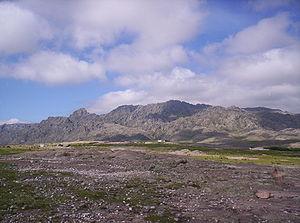
Los Gigantes sont une chaîne de montagne de la province de Córdoba en Argentine qui abrite l'un des plus hauts sommets de la chaîne des sierras Grandes, dans la région de la Pampa de Achala.
La province de Córdoba est une province de l'Argentine. Située dans le centre-nord du pays, elle est parfois appelée le « Cœur de l'Argentine ». Sa capitale est Córdoba, la deuxième plus grande ville du pays. La province a une superficie de 165 321 km² et une population de 3 567 654 habitants en 2015, ce qui en fait la deuxième province la plus peuplée du pays, après celle de Buenos Aires.
La Pampa de Achala est une vaste région des sierras de Córdoba, située à l'ouest de la province de Córdoba, en Argentine.